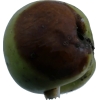
Label: Apple 12